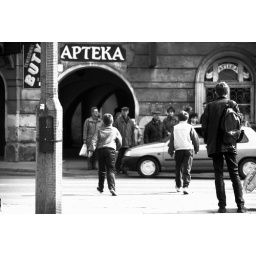
PKrakau in black and white